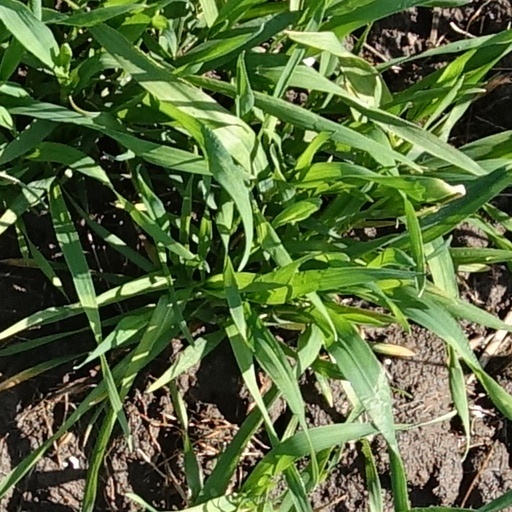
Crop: wheat